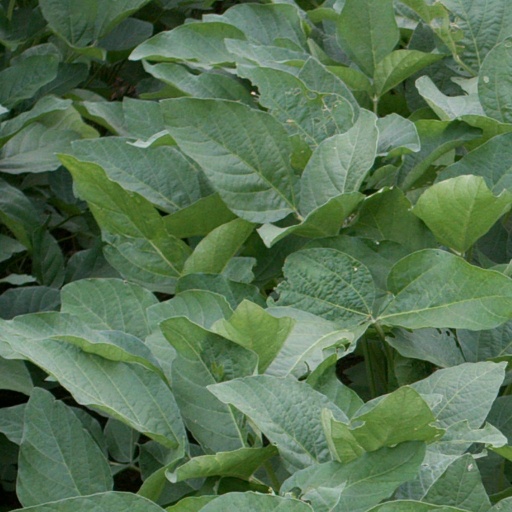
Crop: soybean